Janet K. Yamamoto

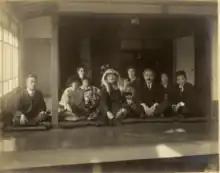
Photograph of Albert Einstein with the Yamamoto Family in 1922

Yamamoto is the granddaughter of Sanehiko Yamamoto, who, while serving as the president of publishing house Kaizosha, first translated Albert Einstein's work into Japanese. He subsequently befriended Einstein who, in return, helped her father become the first Japanese person to become an American citizen after World War II. She earned her Bachelor of Arts degree from the University of California, Davis and her PhD in microbiology from the University of Texas Medical Branch.